Nancy Ajram

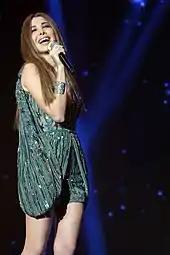
Ajram performing at the 2017 Dbayeh International Festival

In July 2015, Ajram was officially confirmed as a judge in the first season of the highly acclaimed TV show "The Voice Kids" alongside Kadim Al Sahir and Tamer Hosny. The show premiered on MBC1 on January 2, 2016. As of 2020, Nancy was still a judge on the show's 3rd and most recent season wherein her contestant won.